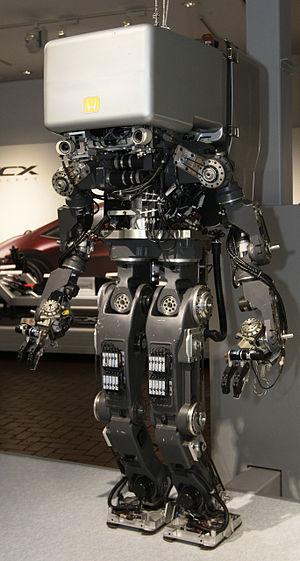
ASIMO est un robot humanoïde développé par la firme japonaise Honda Motor et introduit au Robot Hall of Fame de Pittsburgh en 2000 comme étant le premier robot humanoïde capable de marcher de façon dynamique.